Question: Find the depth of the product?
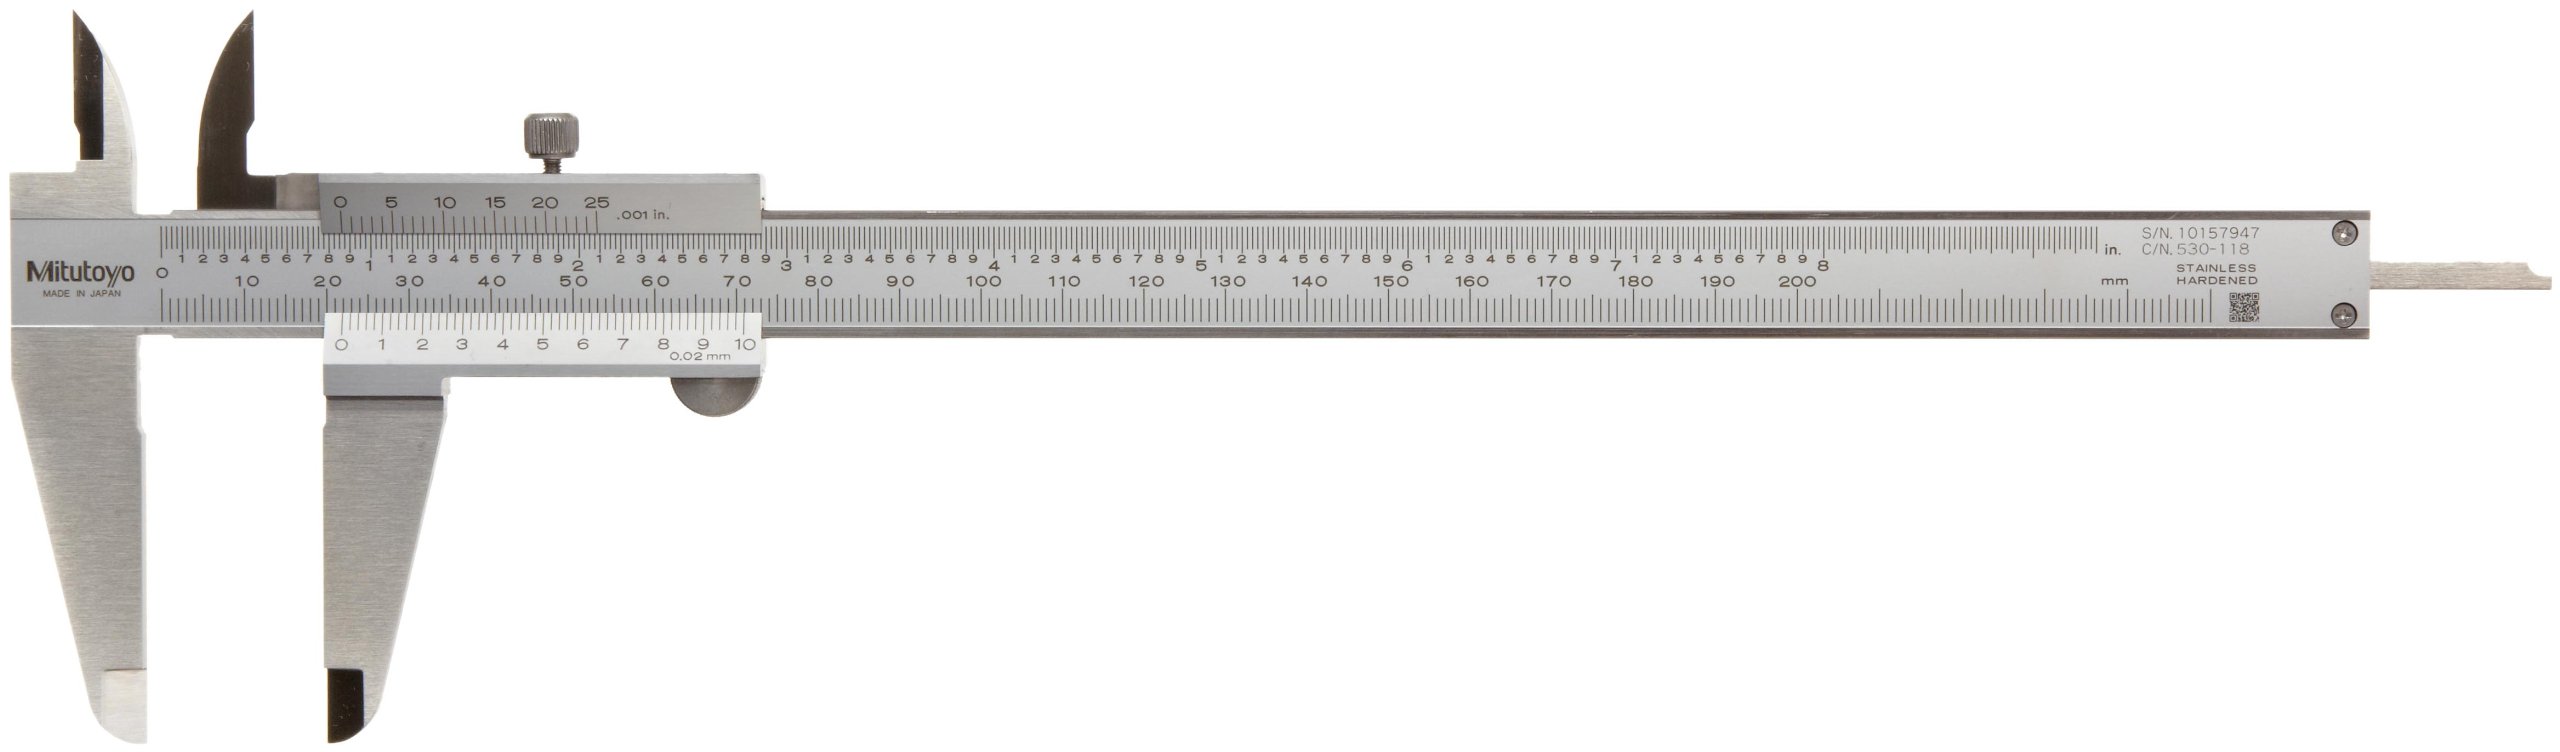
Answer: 1.0 inch